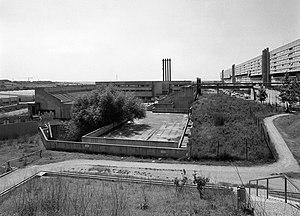
Le Corviale, parfois appelé Nuovo Corviale, et surnommé localement Il Serpentone ou Palazzo Chilometro, est un immeuble d'habitation situé au sud-ouest de Rome, en Italie. Conçu par l'architecte italien Mario Fiorentino, ce bâtiment construit entre 1975 et 1982 mesure 957 mètres de longueur, ce qui en fait le 2ᵉ immeuble d'habitation le plus long du monde, après la barre du Lignon à Vernier, Genève.